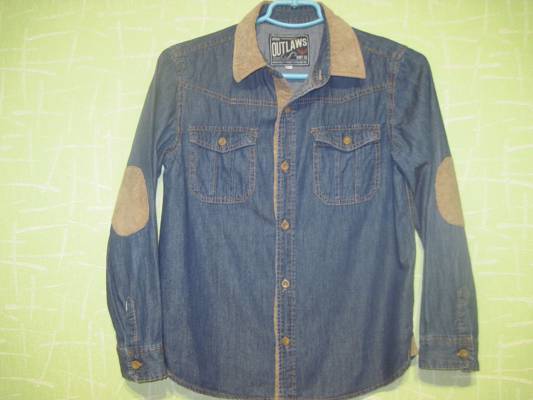
Waste category: clothes